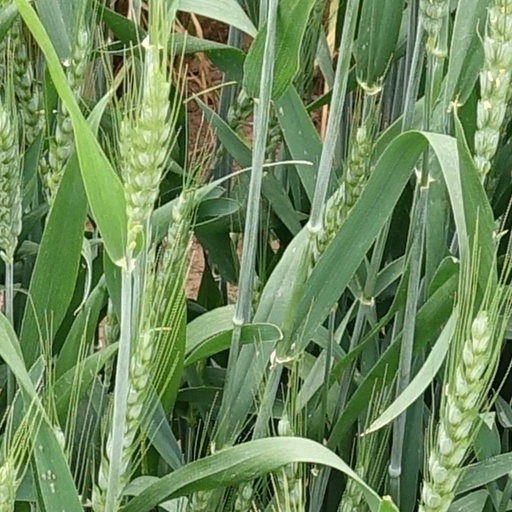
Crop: wheat